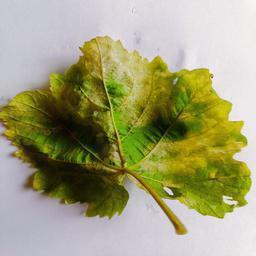
Label: Downy Mildew